Allegheny County belt system

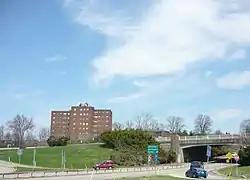
Yellow Belt at PA 51

From late 1951 to early 1952, the signs were posted throughout the finalized belt routes, starting with the Orange route, then Blue, Yellow, Red and Green.